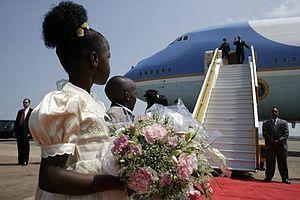
George Walker Bush /d͡ʒɔɹd͡ʒ wɔkɚ bʊʃ/, né le 6 juillet 1946 à New Haven, fils de George H. W. Bush et de sa femme, née Barbara Pierce, est un homme d'État américain, 43ᵉ président des États-Unis, en fonction du 20 janvier 2001 au 20 janvier 2009.